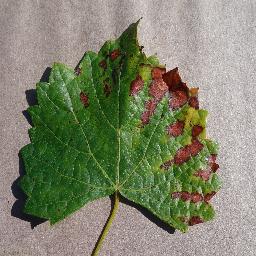
Label: Grape___Esca_(Black_Measles)